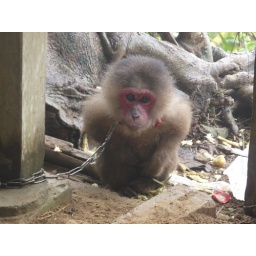
Cruelty to animals - poor monkey tied up by the neck outside his house